Old City Hall (Mobile, Alabama)

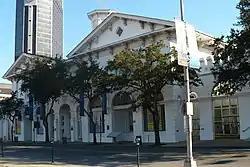
The building in 2008.

Old City Hall, also known as the Southern Market, is a historic complex of adjoining buildings in Mobile, Alabama, that currently houses the History Museum of Mobile. The complex was built from 1855 to 1857 to serve as a city hall and as a marketplace. It was declared a National Historic Landmark in 1973, as a rare well-preserved example of a 19th-century multifunction civic and commercial building.